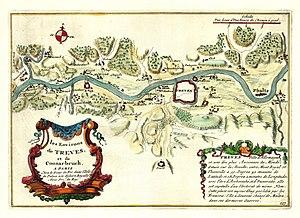
La bataille de Consarbrück s'est déroulée le 11 août 1675 dans le cadre de la guerre de Hollande et se termina sur une victoire impériale.
La notion de carte mentale a été développée par la psychologie cognitive à partir des années 1950 et surtout des années 1970. Alors que la carte cognitive ou carte heuristique propose une représentation visualisant l’organisation de l’information dans le cerveau animal ou humain, la notion de carte mentale est utilisée par les géographes, puis par l’ensemble des sciences humaines et sociales pour mener une réflexion sur les imaginaires spatiaux des individus ou des collectivités.